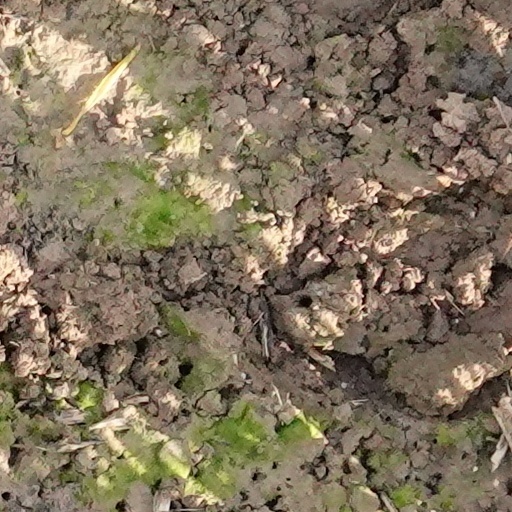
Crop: wheat